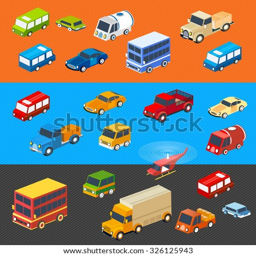
the isometric flat cars isothermal set of vehicles for creativity and design